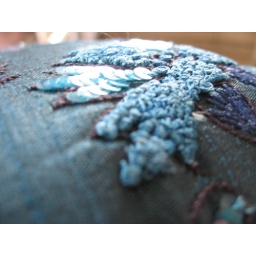
Kashmiri knotting pillow cover in blues, with blue flowers ($10) - only 1!